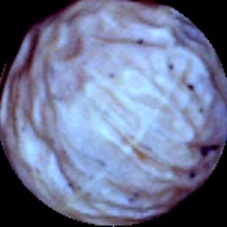
Label: Immature